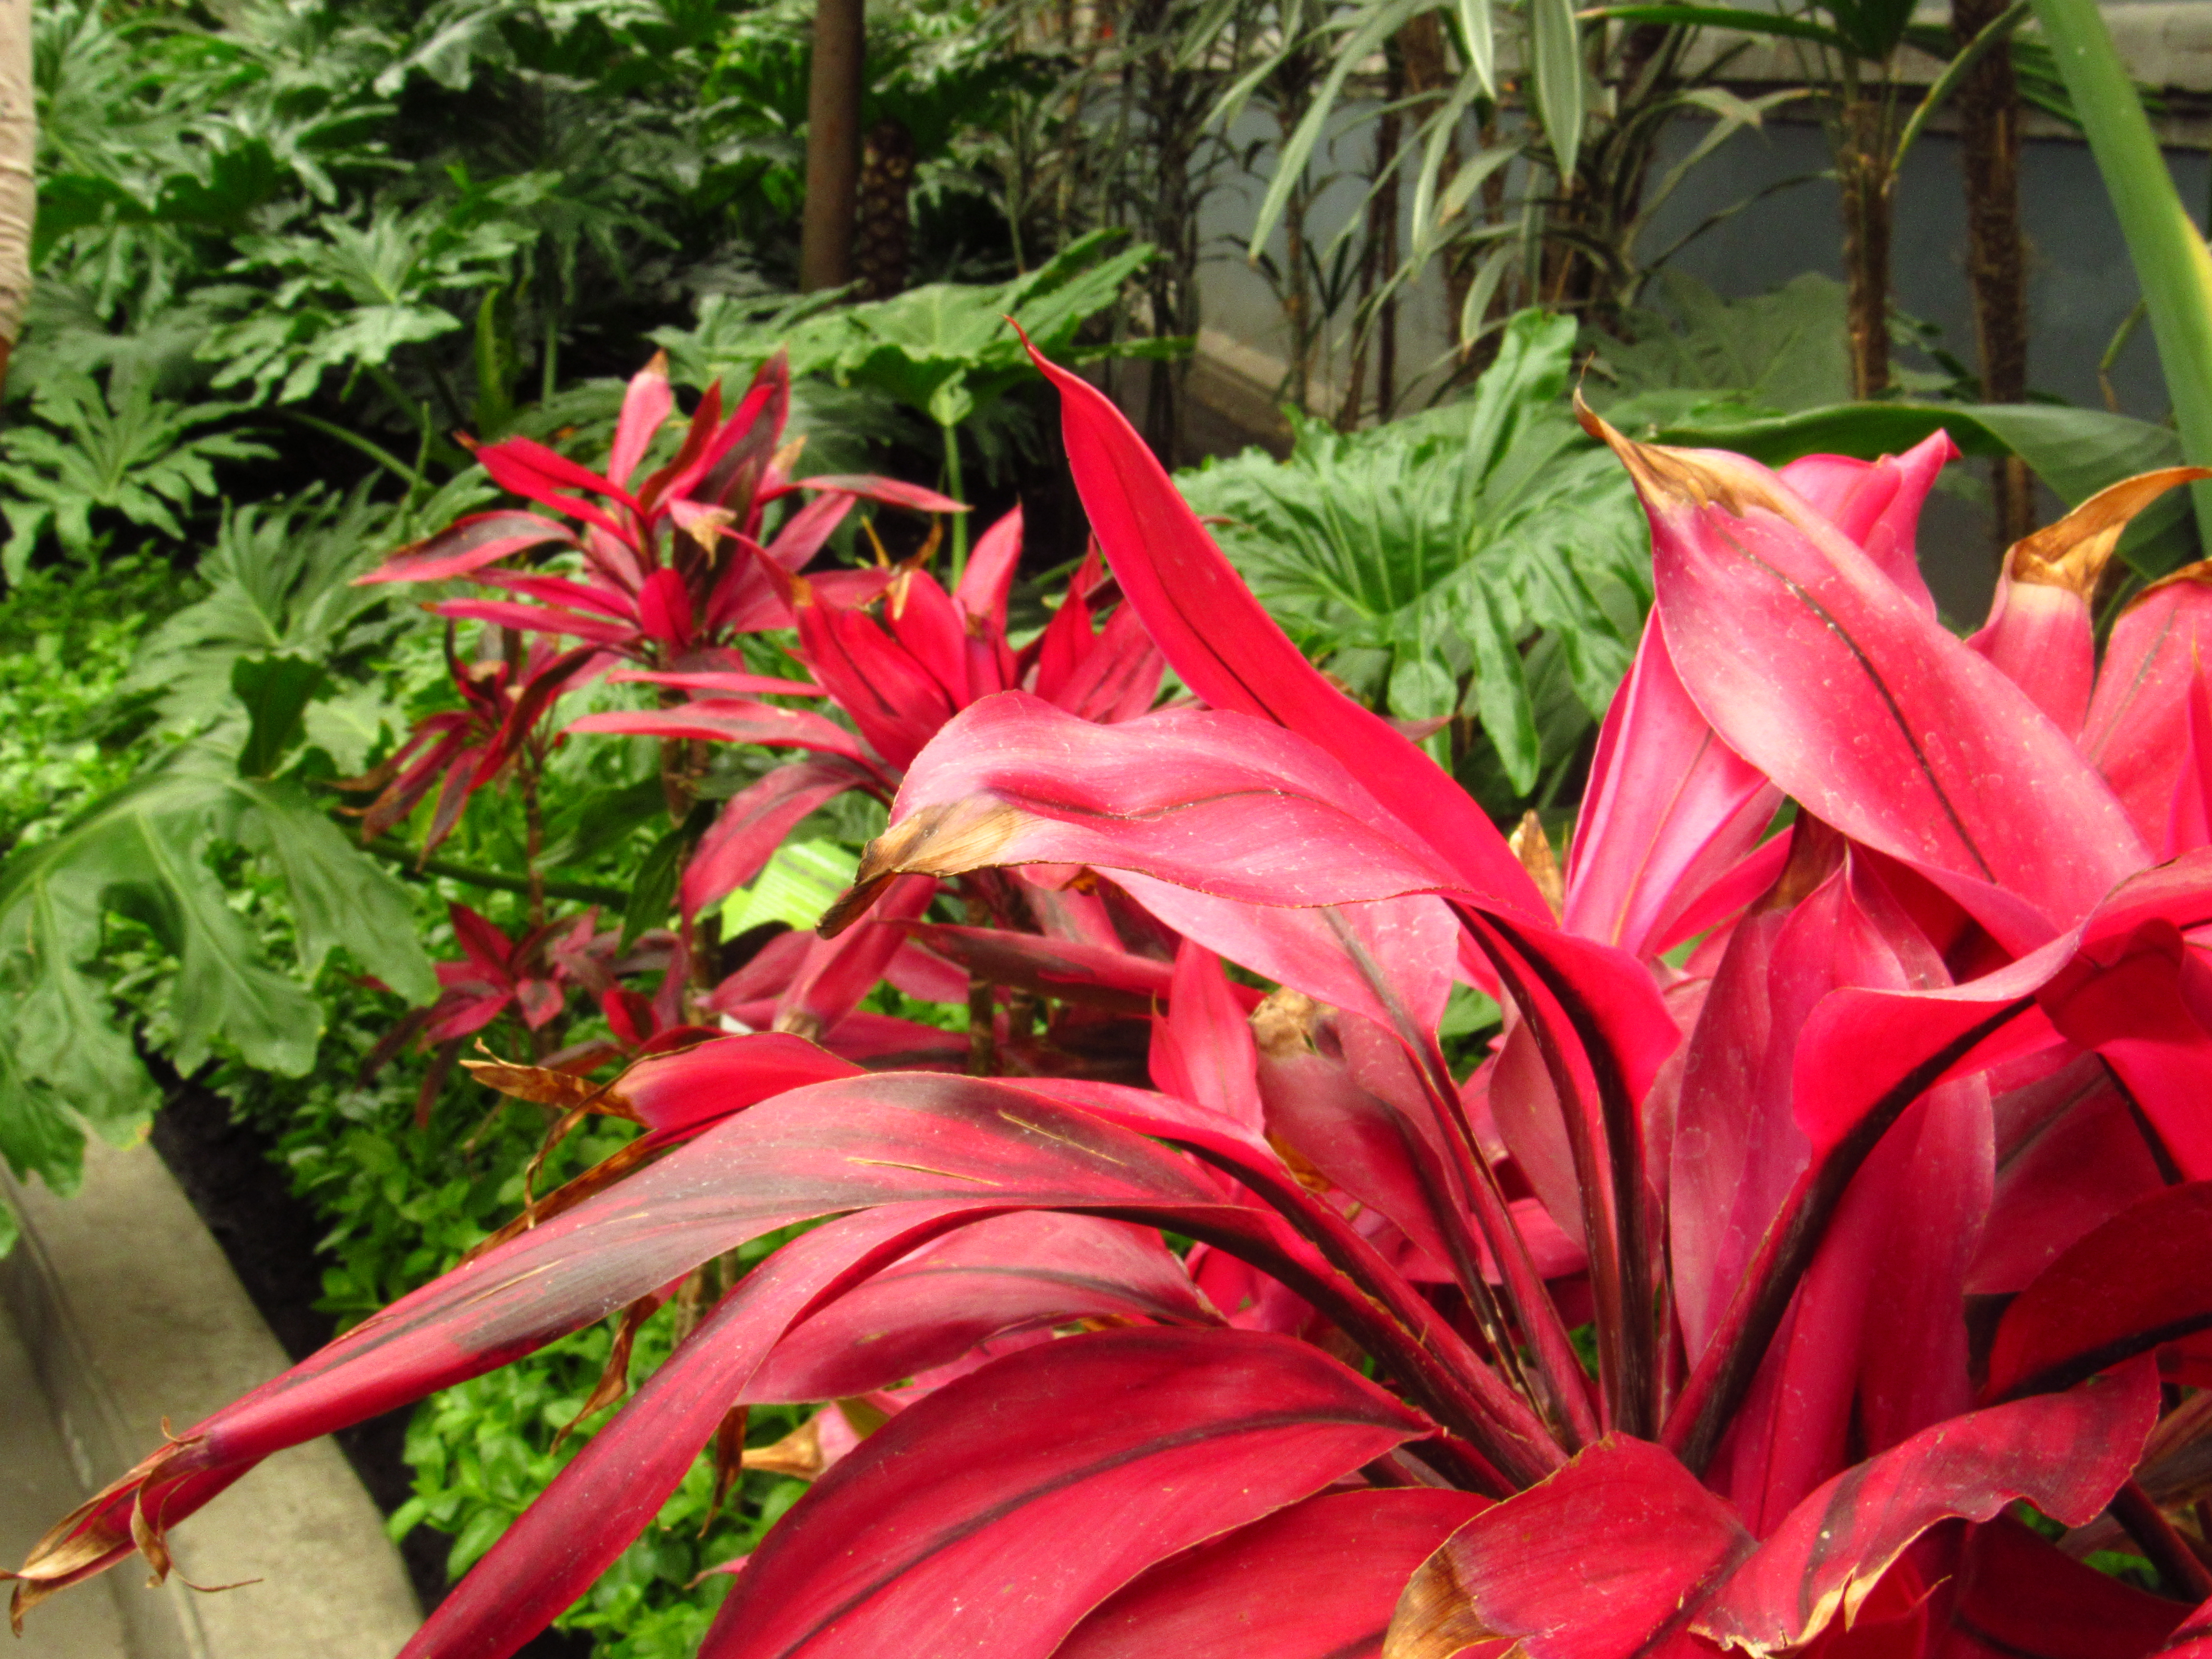
glass, stained, mexico, full shot, red, green, flowers, leaves, flowering plant, ti plant, flower, plant, botany, pink, terrestrial plant, herb, petal, crinum, lily, amaryllis family, bromeliaceae, hippeastrum, Gymea lily, amaryllis belladonna, perennial plant